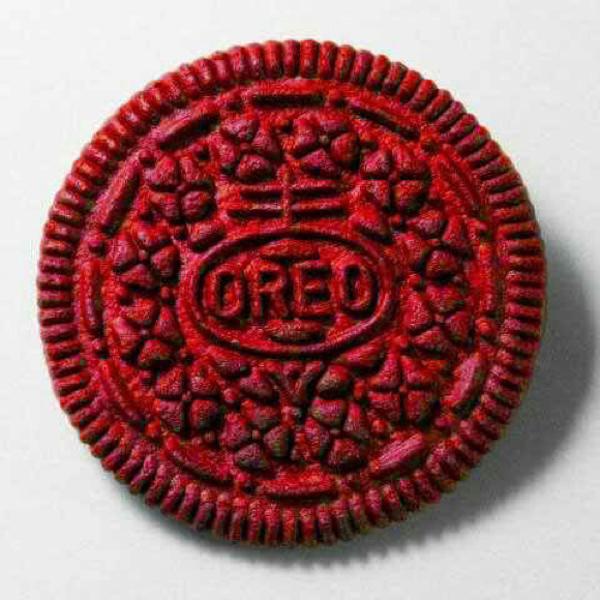
回答: 緒令尾さんちのハンコが洒落てる